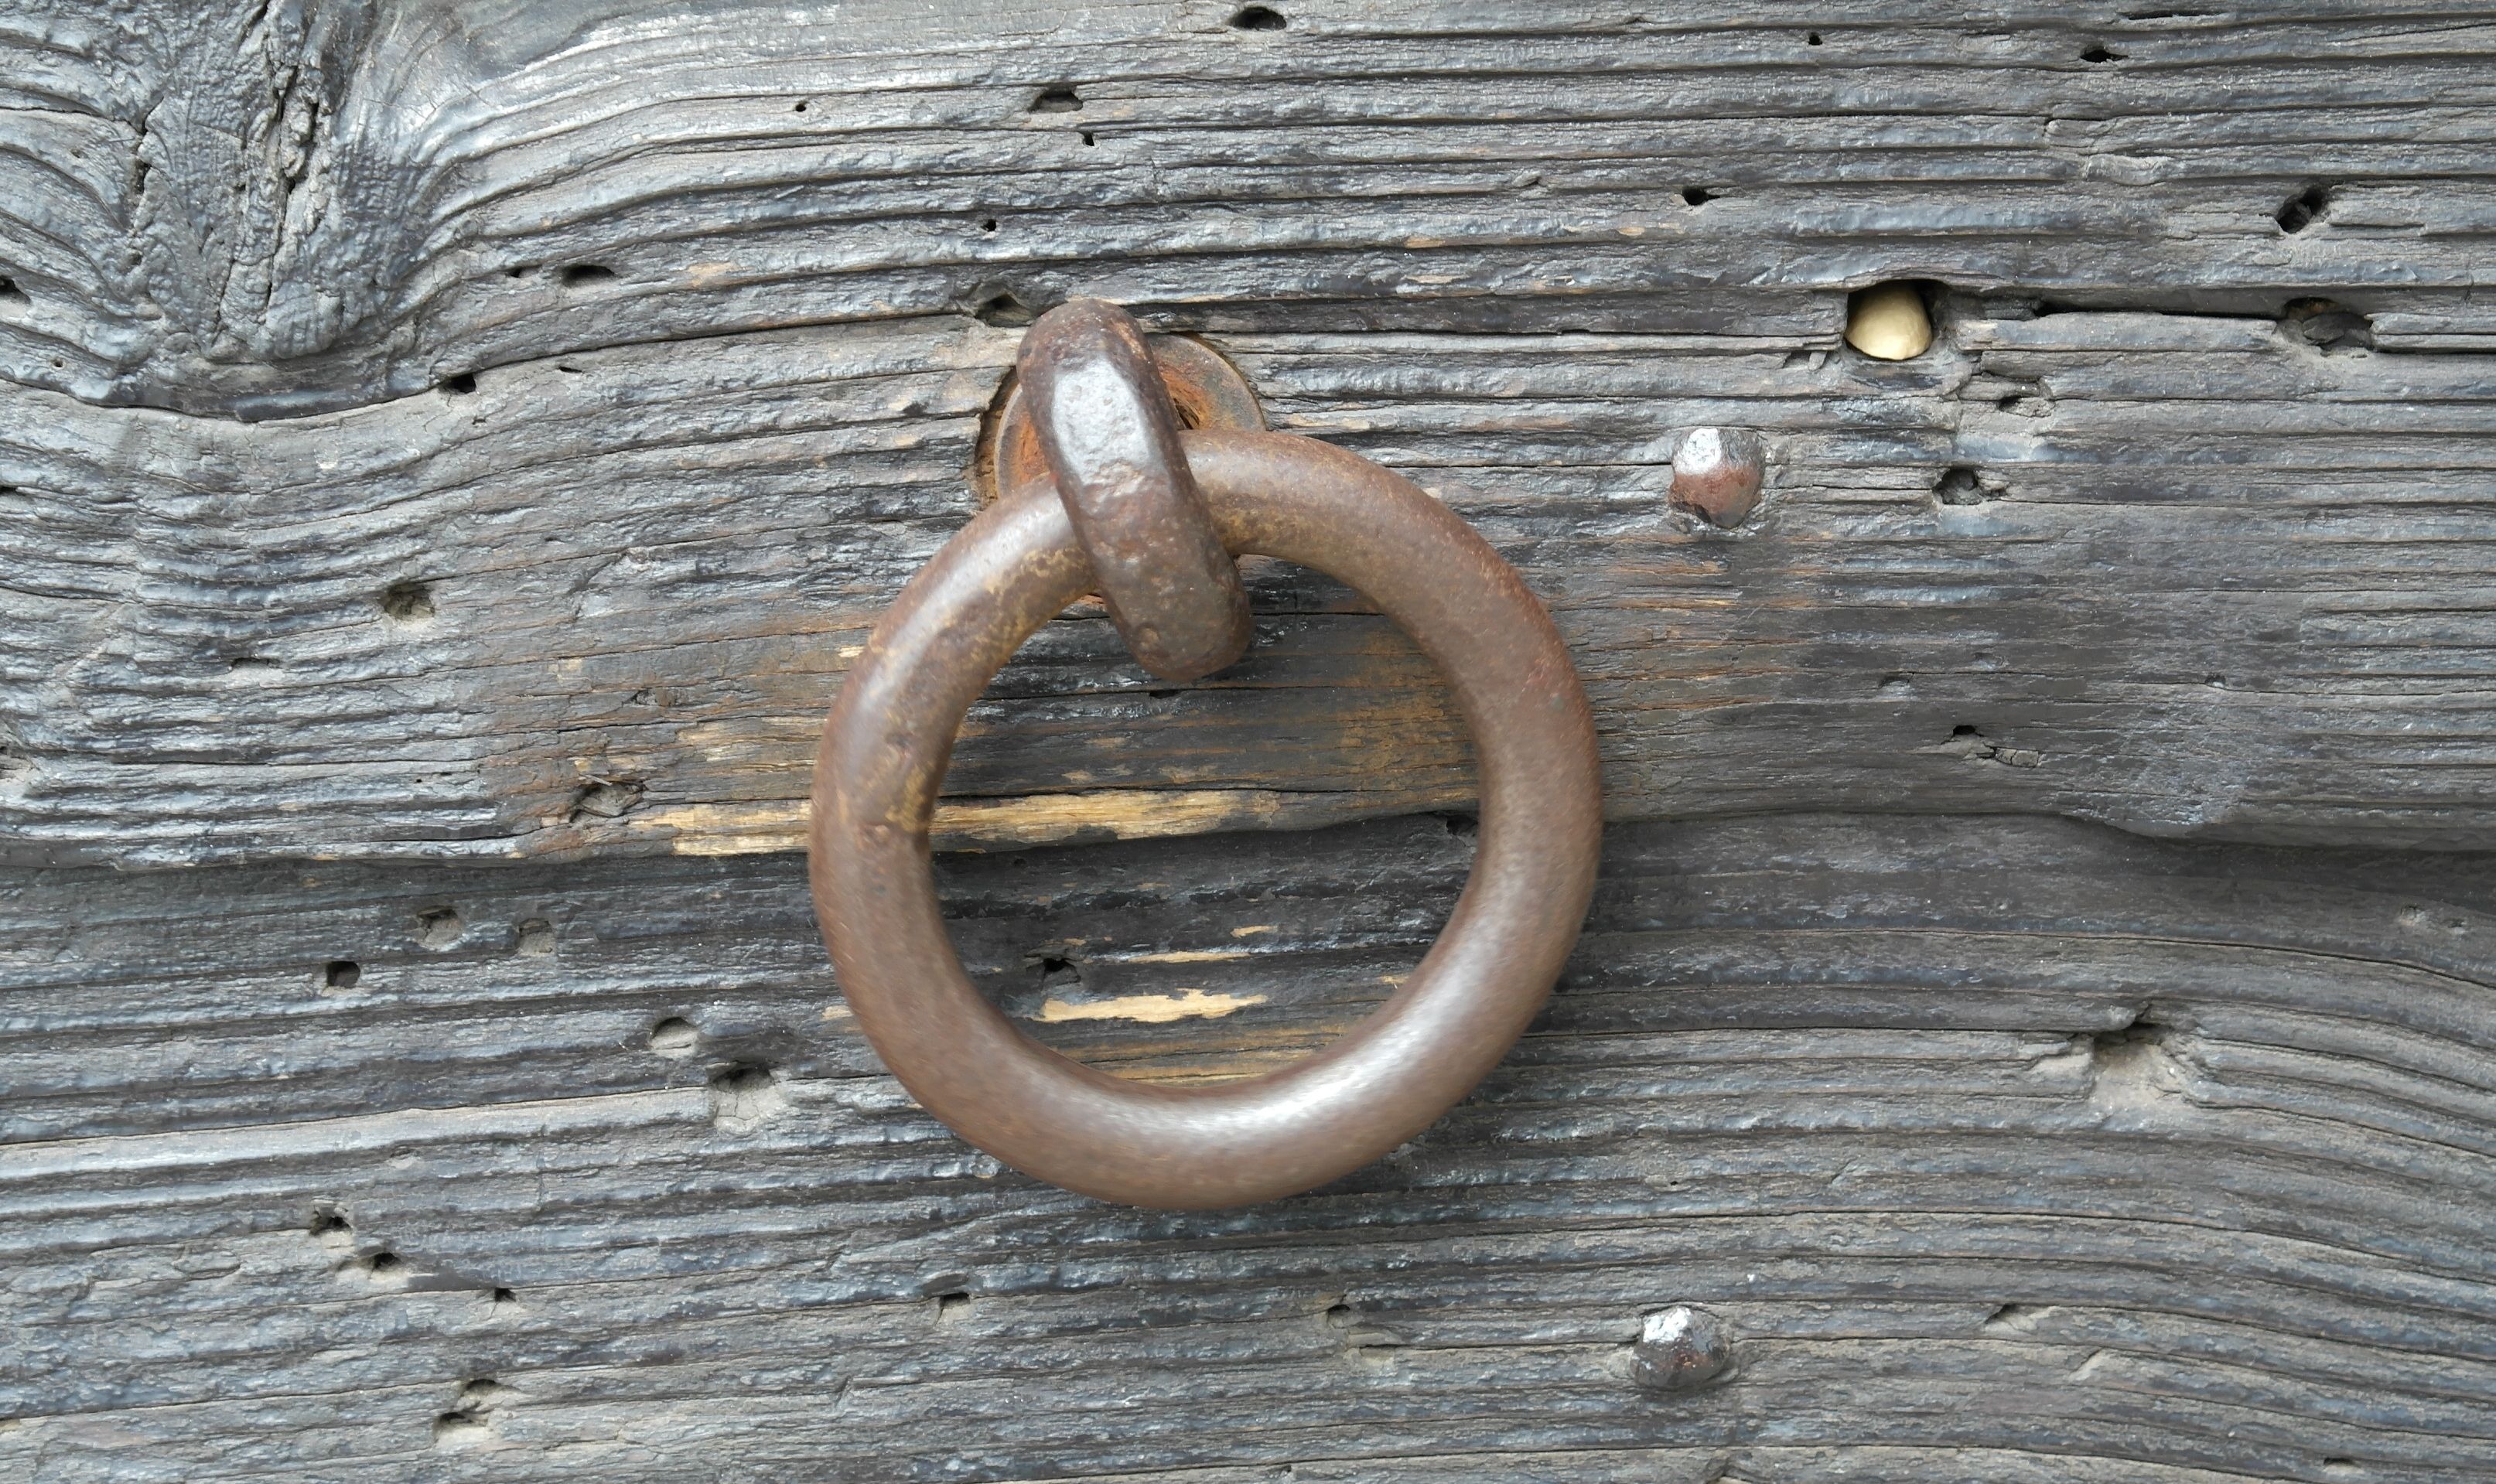
hand, wood, antique, number, building, metal, castle, goal, material, iron, carving, input, doorknocker, pushbutton